Fuji Rabbit

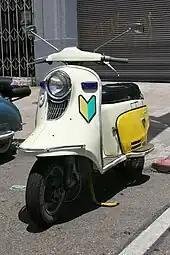
Fuji Rabbit 150, showing a "Shoshinsha" beginner's mark

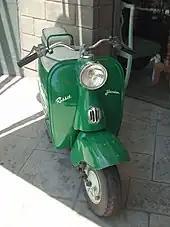
Fuji Rabbit Junior in Chile

Production of the initial model, the S-1, began in 1946, some six months before the Vespa went into production. It was largely inspired by scooters used by American servicemen during and after World War II, benefiting from engineering efforts from the scooter built by the Powell Manufacturing Company. As the first motor scooter manufactured in Japan, it was enormously successful and revolutionized the post-war vehicle industry. Eventually the Fuji Rabbit scooters evolved into some of the most technologically sophisticated scooters of their era, featuring electric starters, automatic transmissions and pneumatic suspension systems. The Fuji Rabbit scooters were the first Japanese made scooters capable of reaching speeds in excess of . The Rabbit's primary competitor was the Mitsubishi Silver Pigeon, which started production around the same time. Motor scooters were so important to the post-war vehicle industry that In May 1948 both a Silver Pigeon and a Rabbit were presented to the Emperor of Japan. Starting in 1954 the Rabbit also faced competition from the Honda Juno.